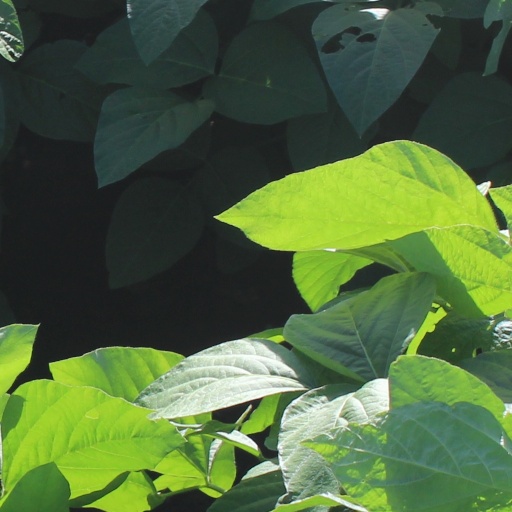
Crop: soybean